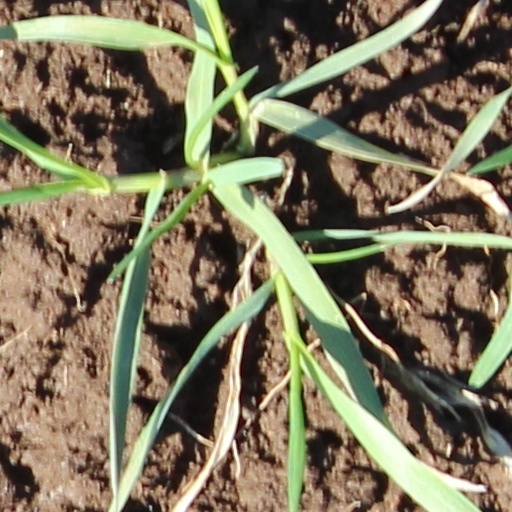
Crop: wheat